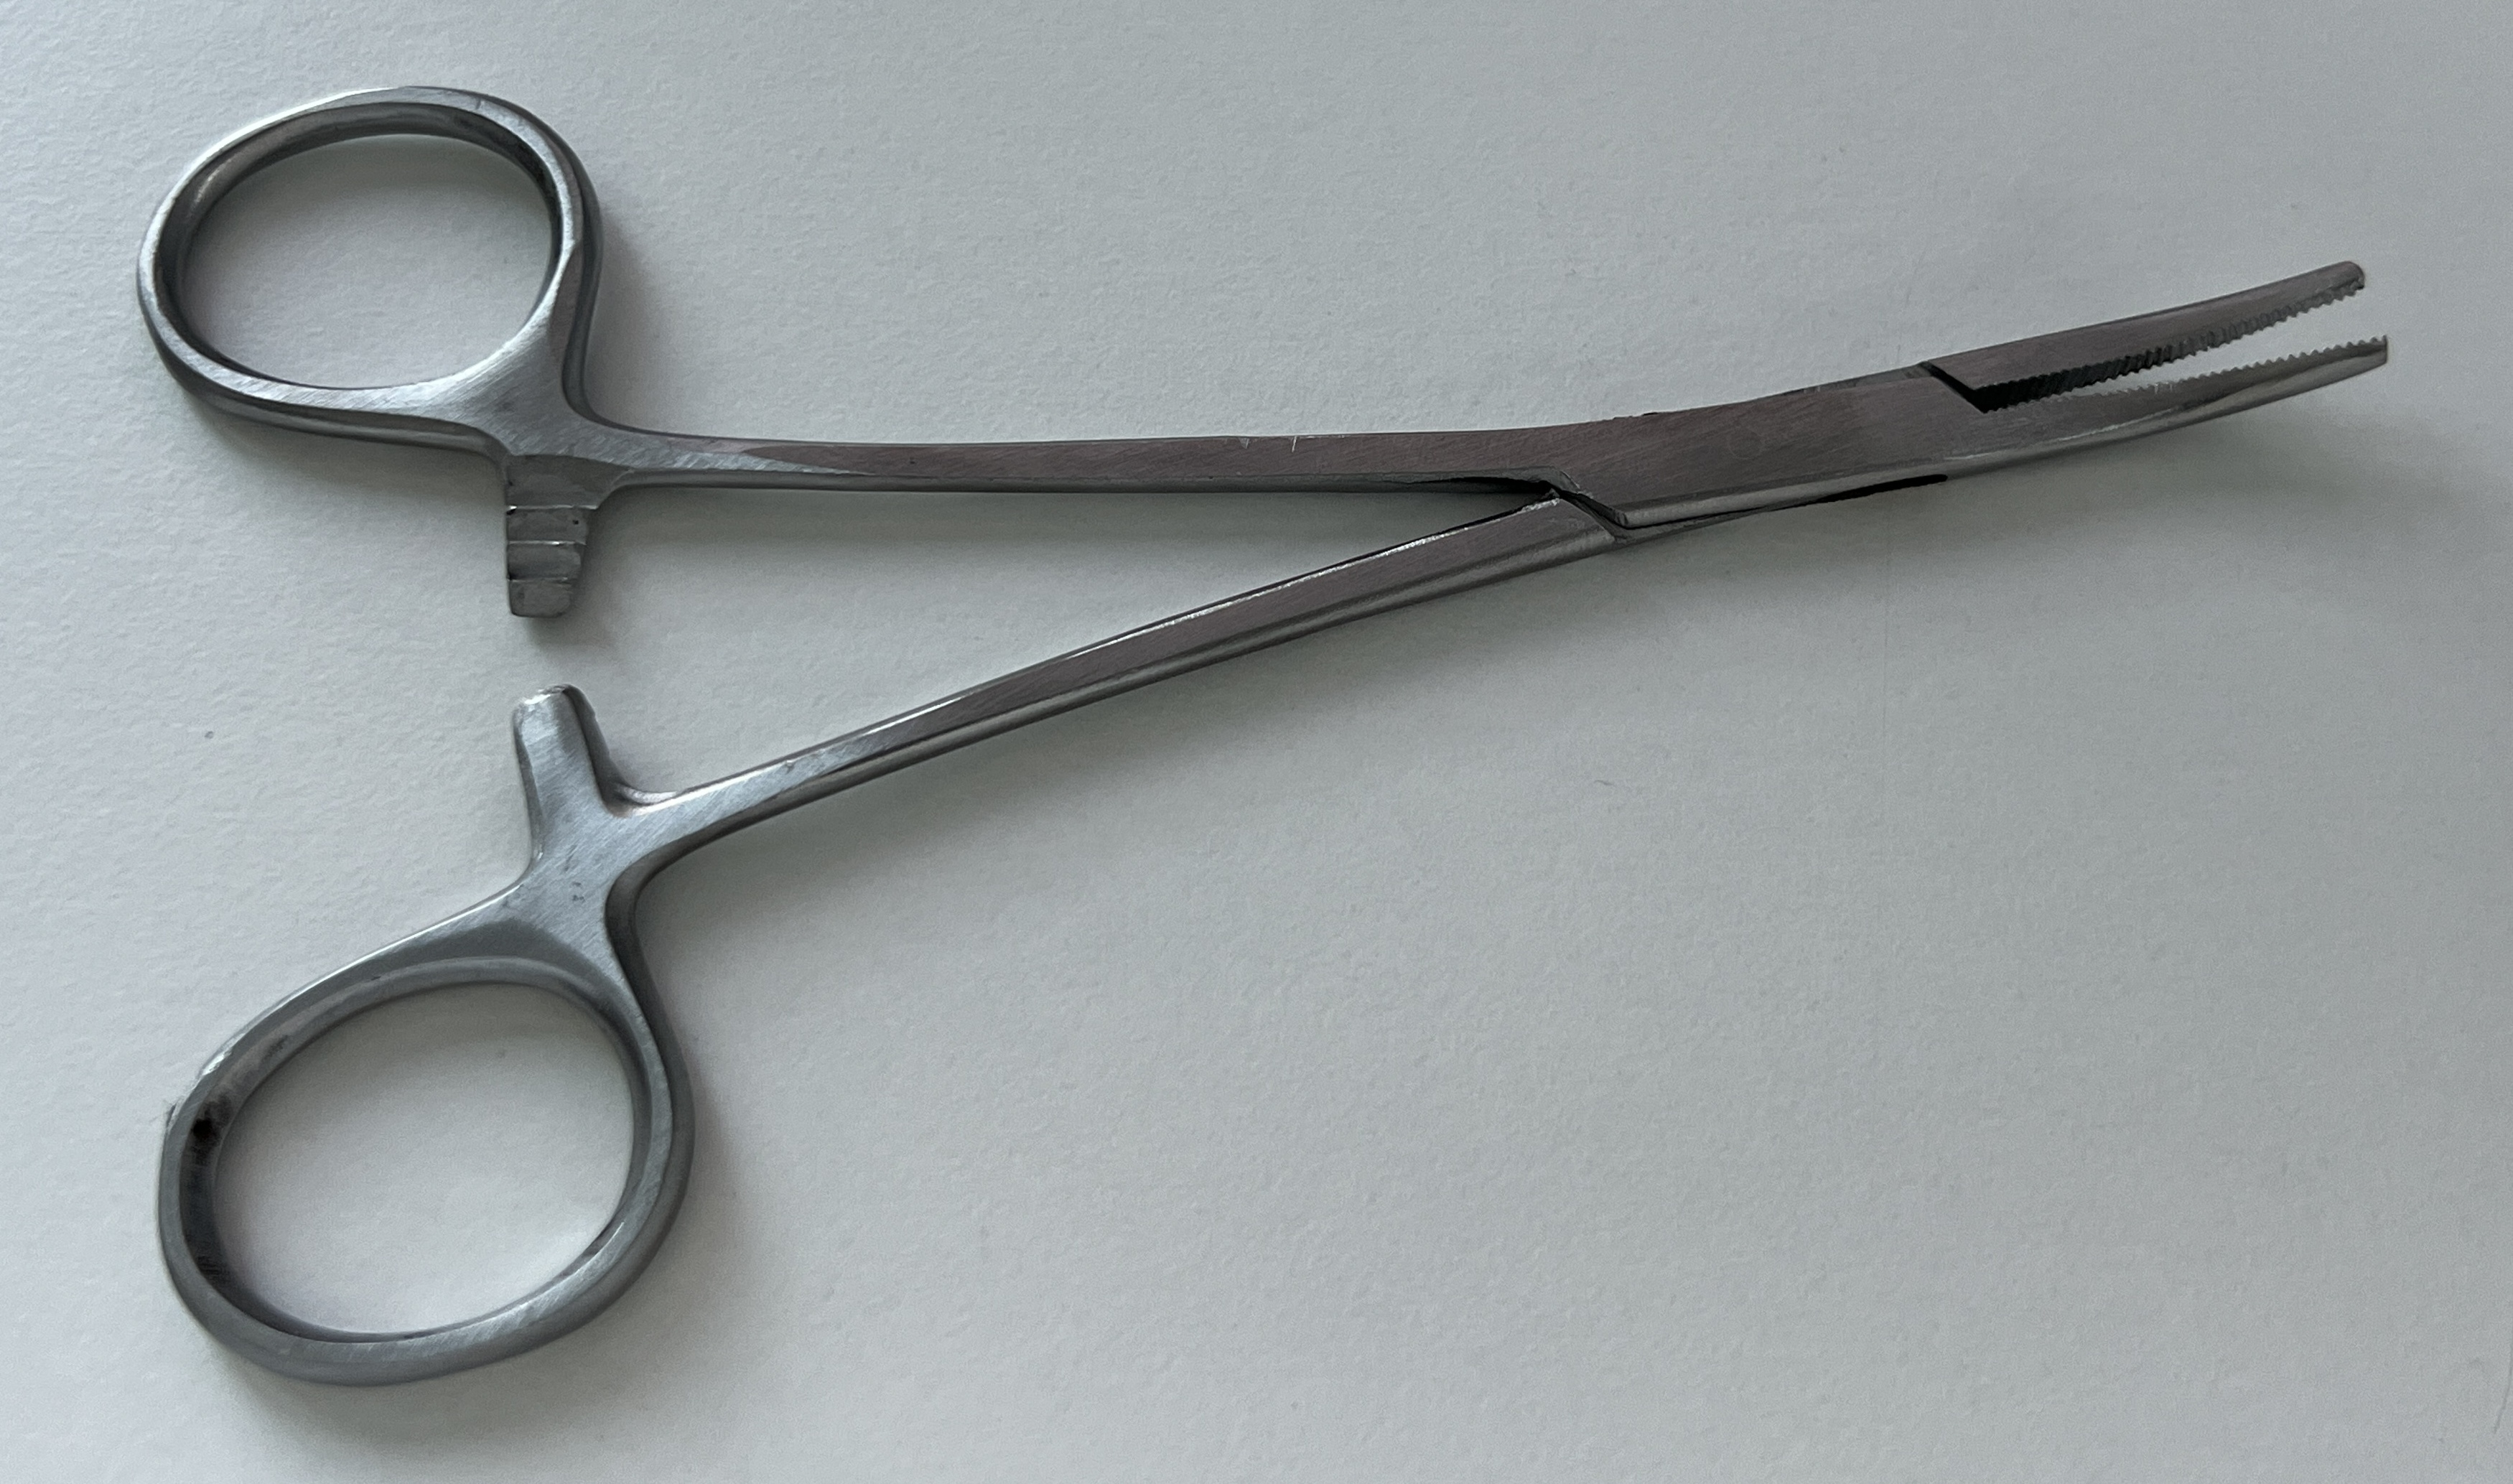
Hinged instrument state: open